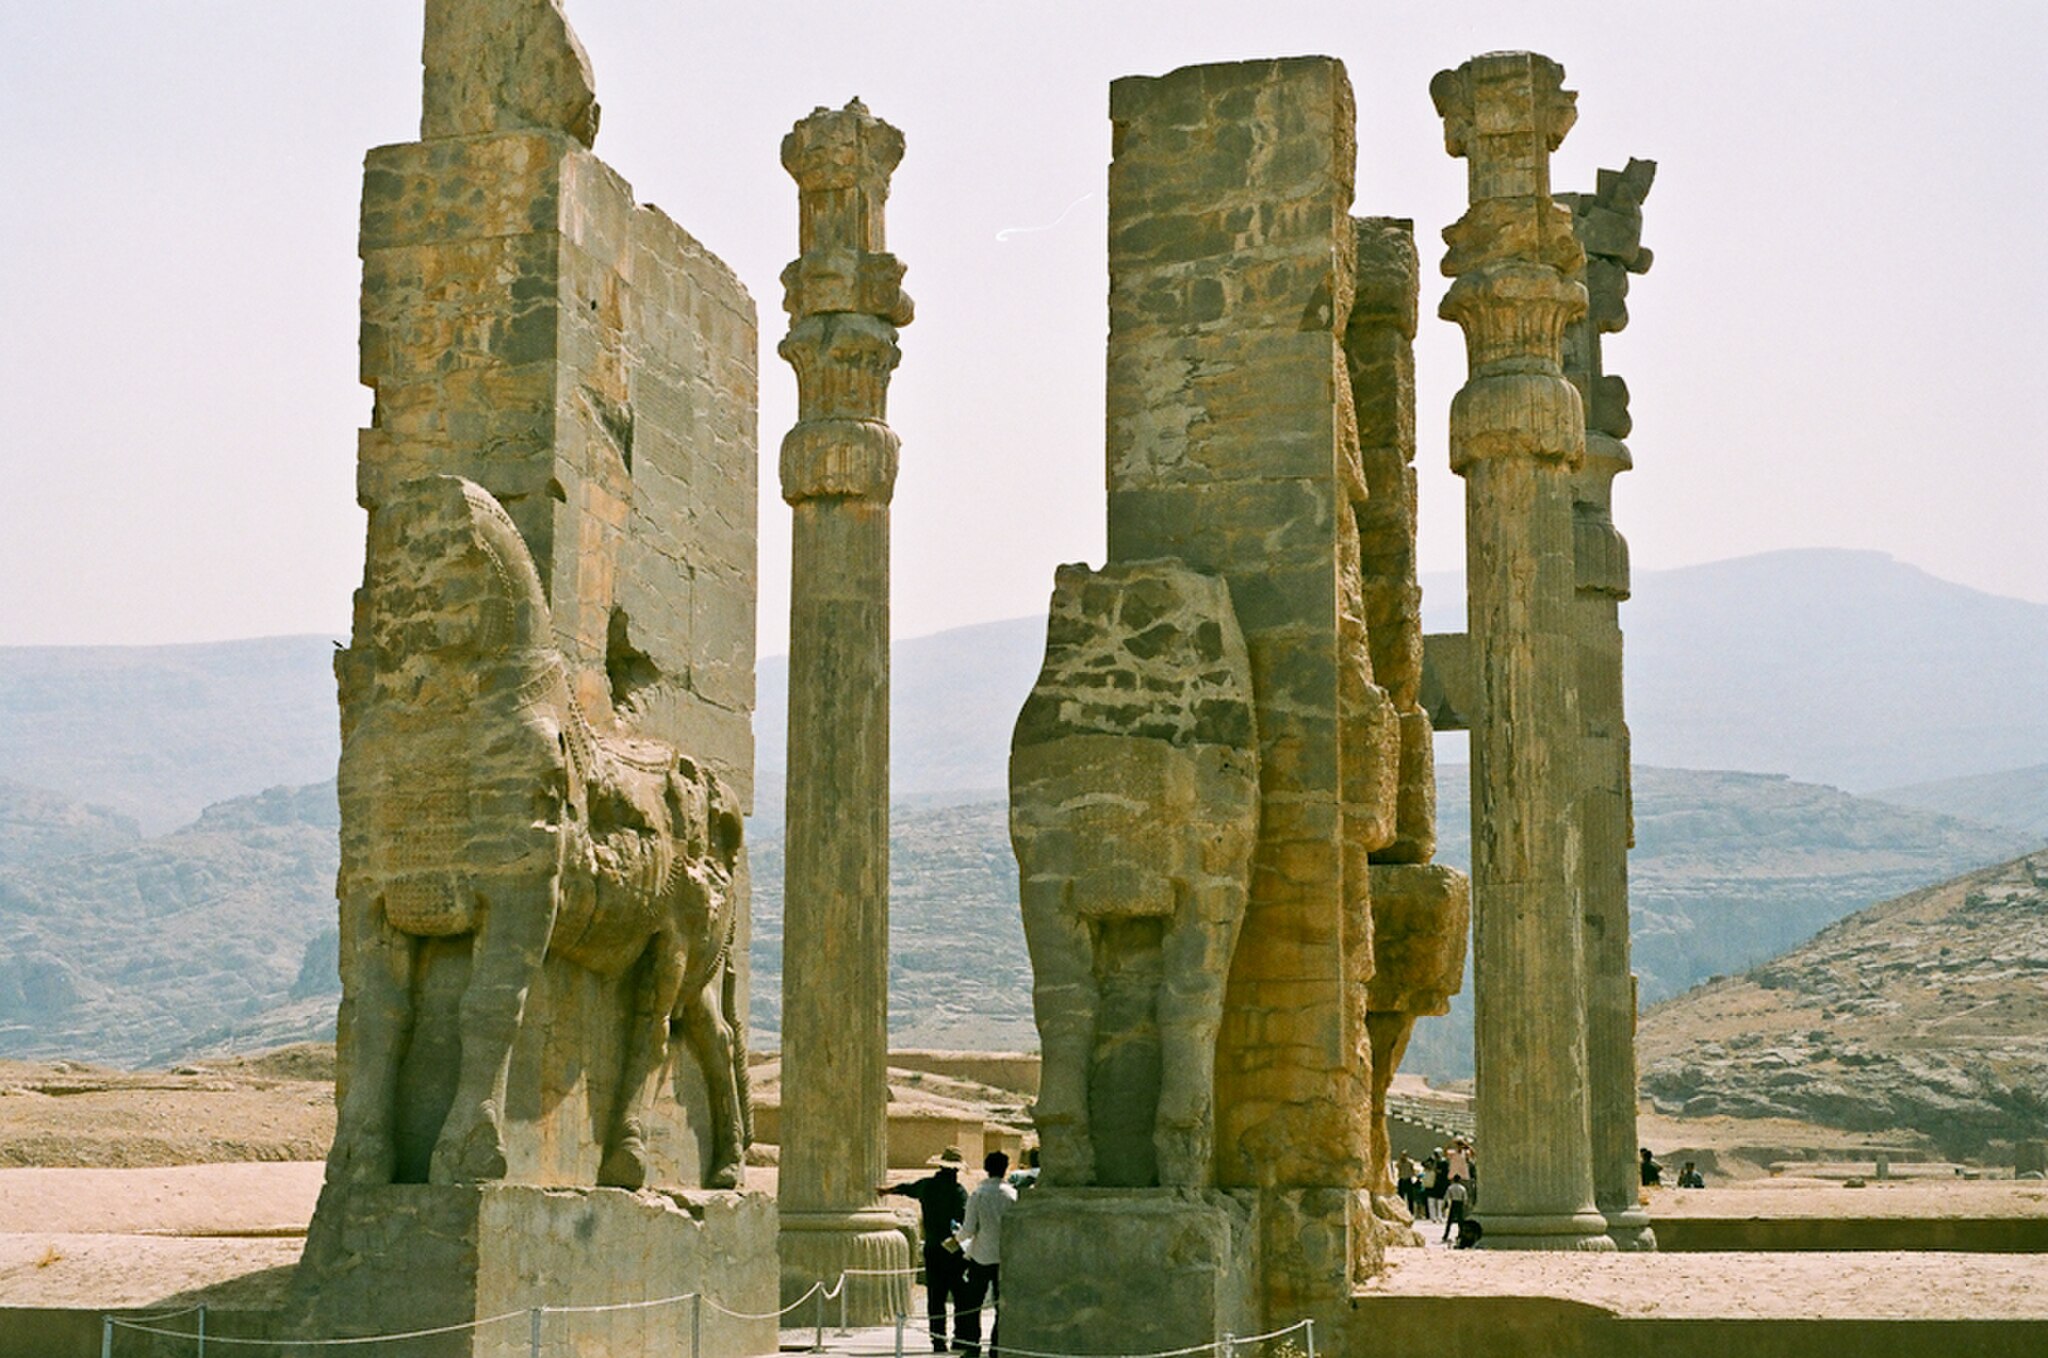
Title: Persepolis (4369490142)
Description: The Gate of All Nations
Date: 2010-02-18 20:57
Categories: Gate of All Nations, Flickr images reviewed by FlickreviewR 2, 2010 in Persepolis, Photographs by Bijan Tehrani